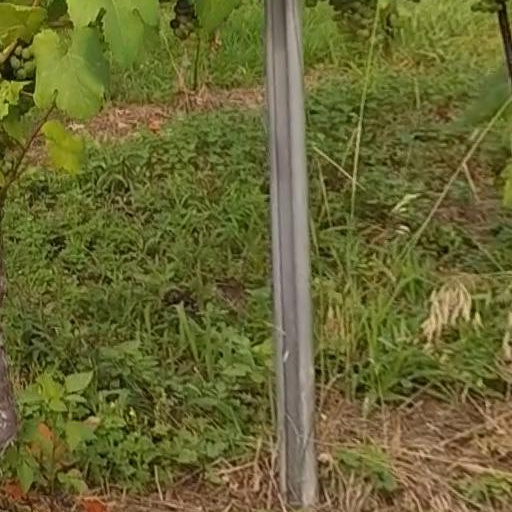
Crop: grape